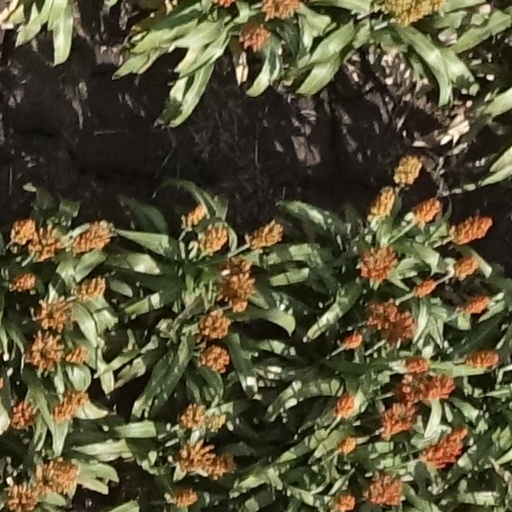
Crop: sorghum